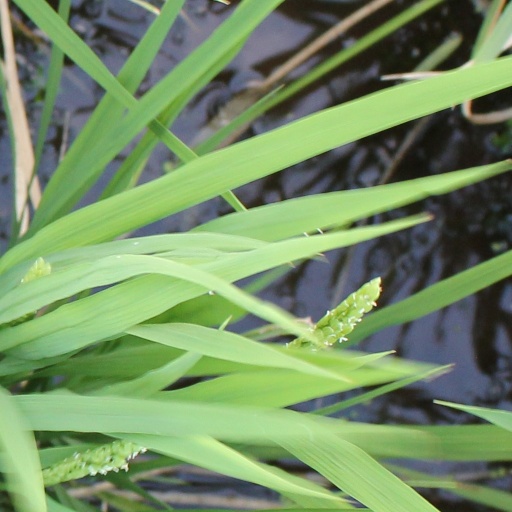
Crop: rice